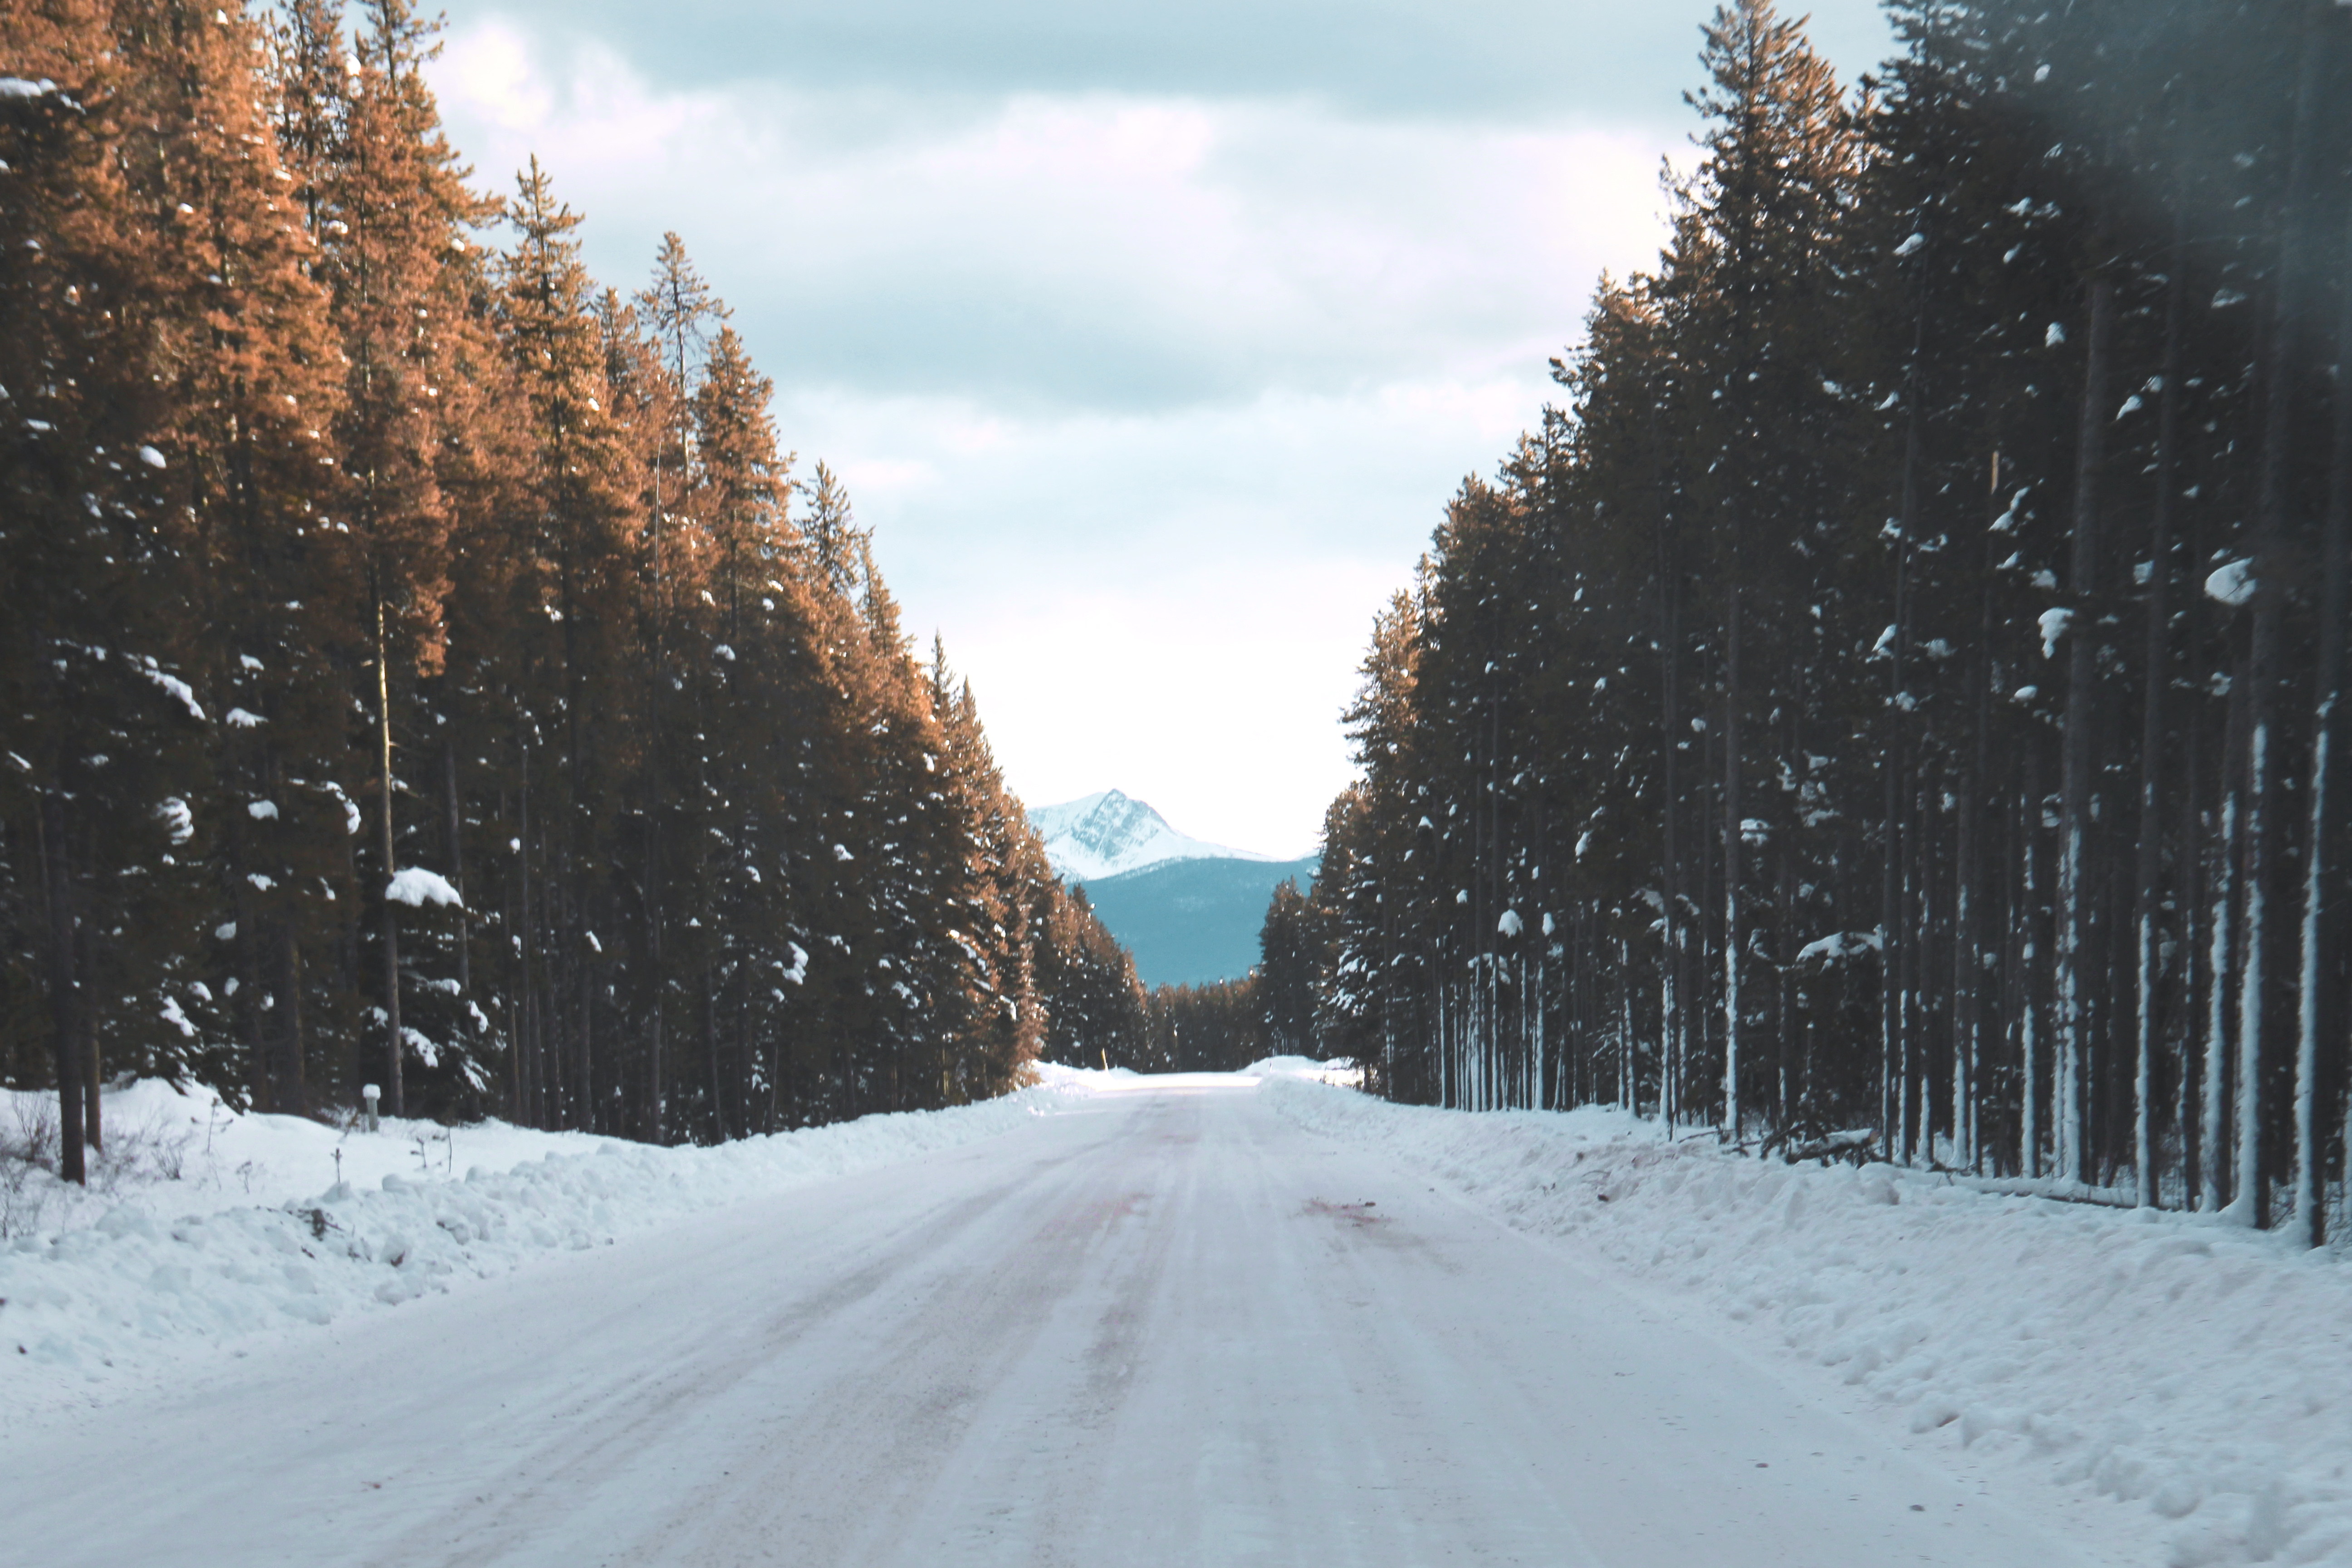
tree, snow, winter, sunlight, frost, weather, season, blizzard, freezing